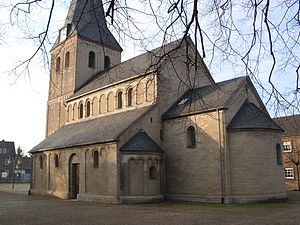
Kaarst
Kirke i Kaarst
Kaarst er en by i den tyske delstat Nordrhein-Westfalen vest for Düsseldorf. Byen har 42.193 indbyggere.